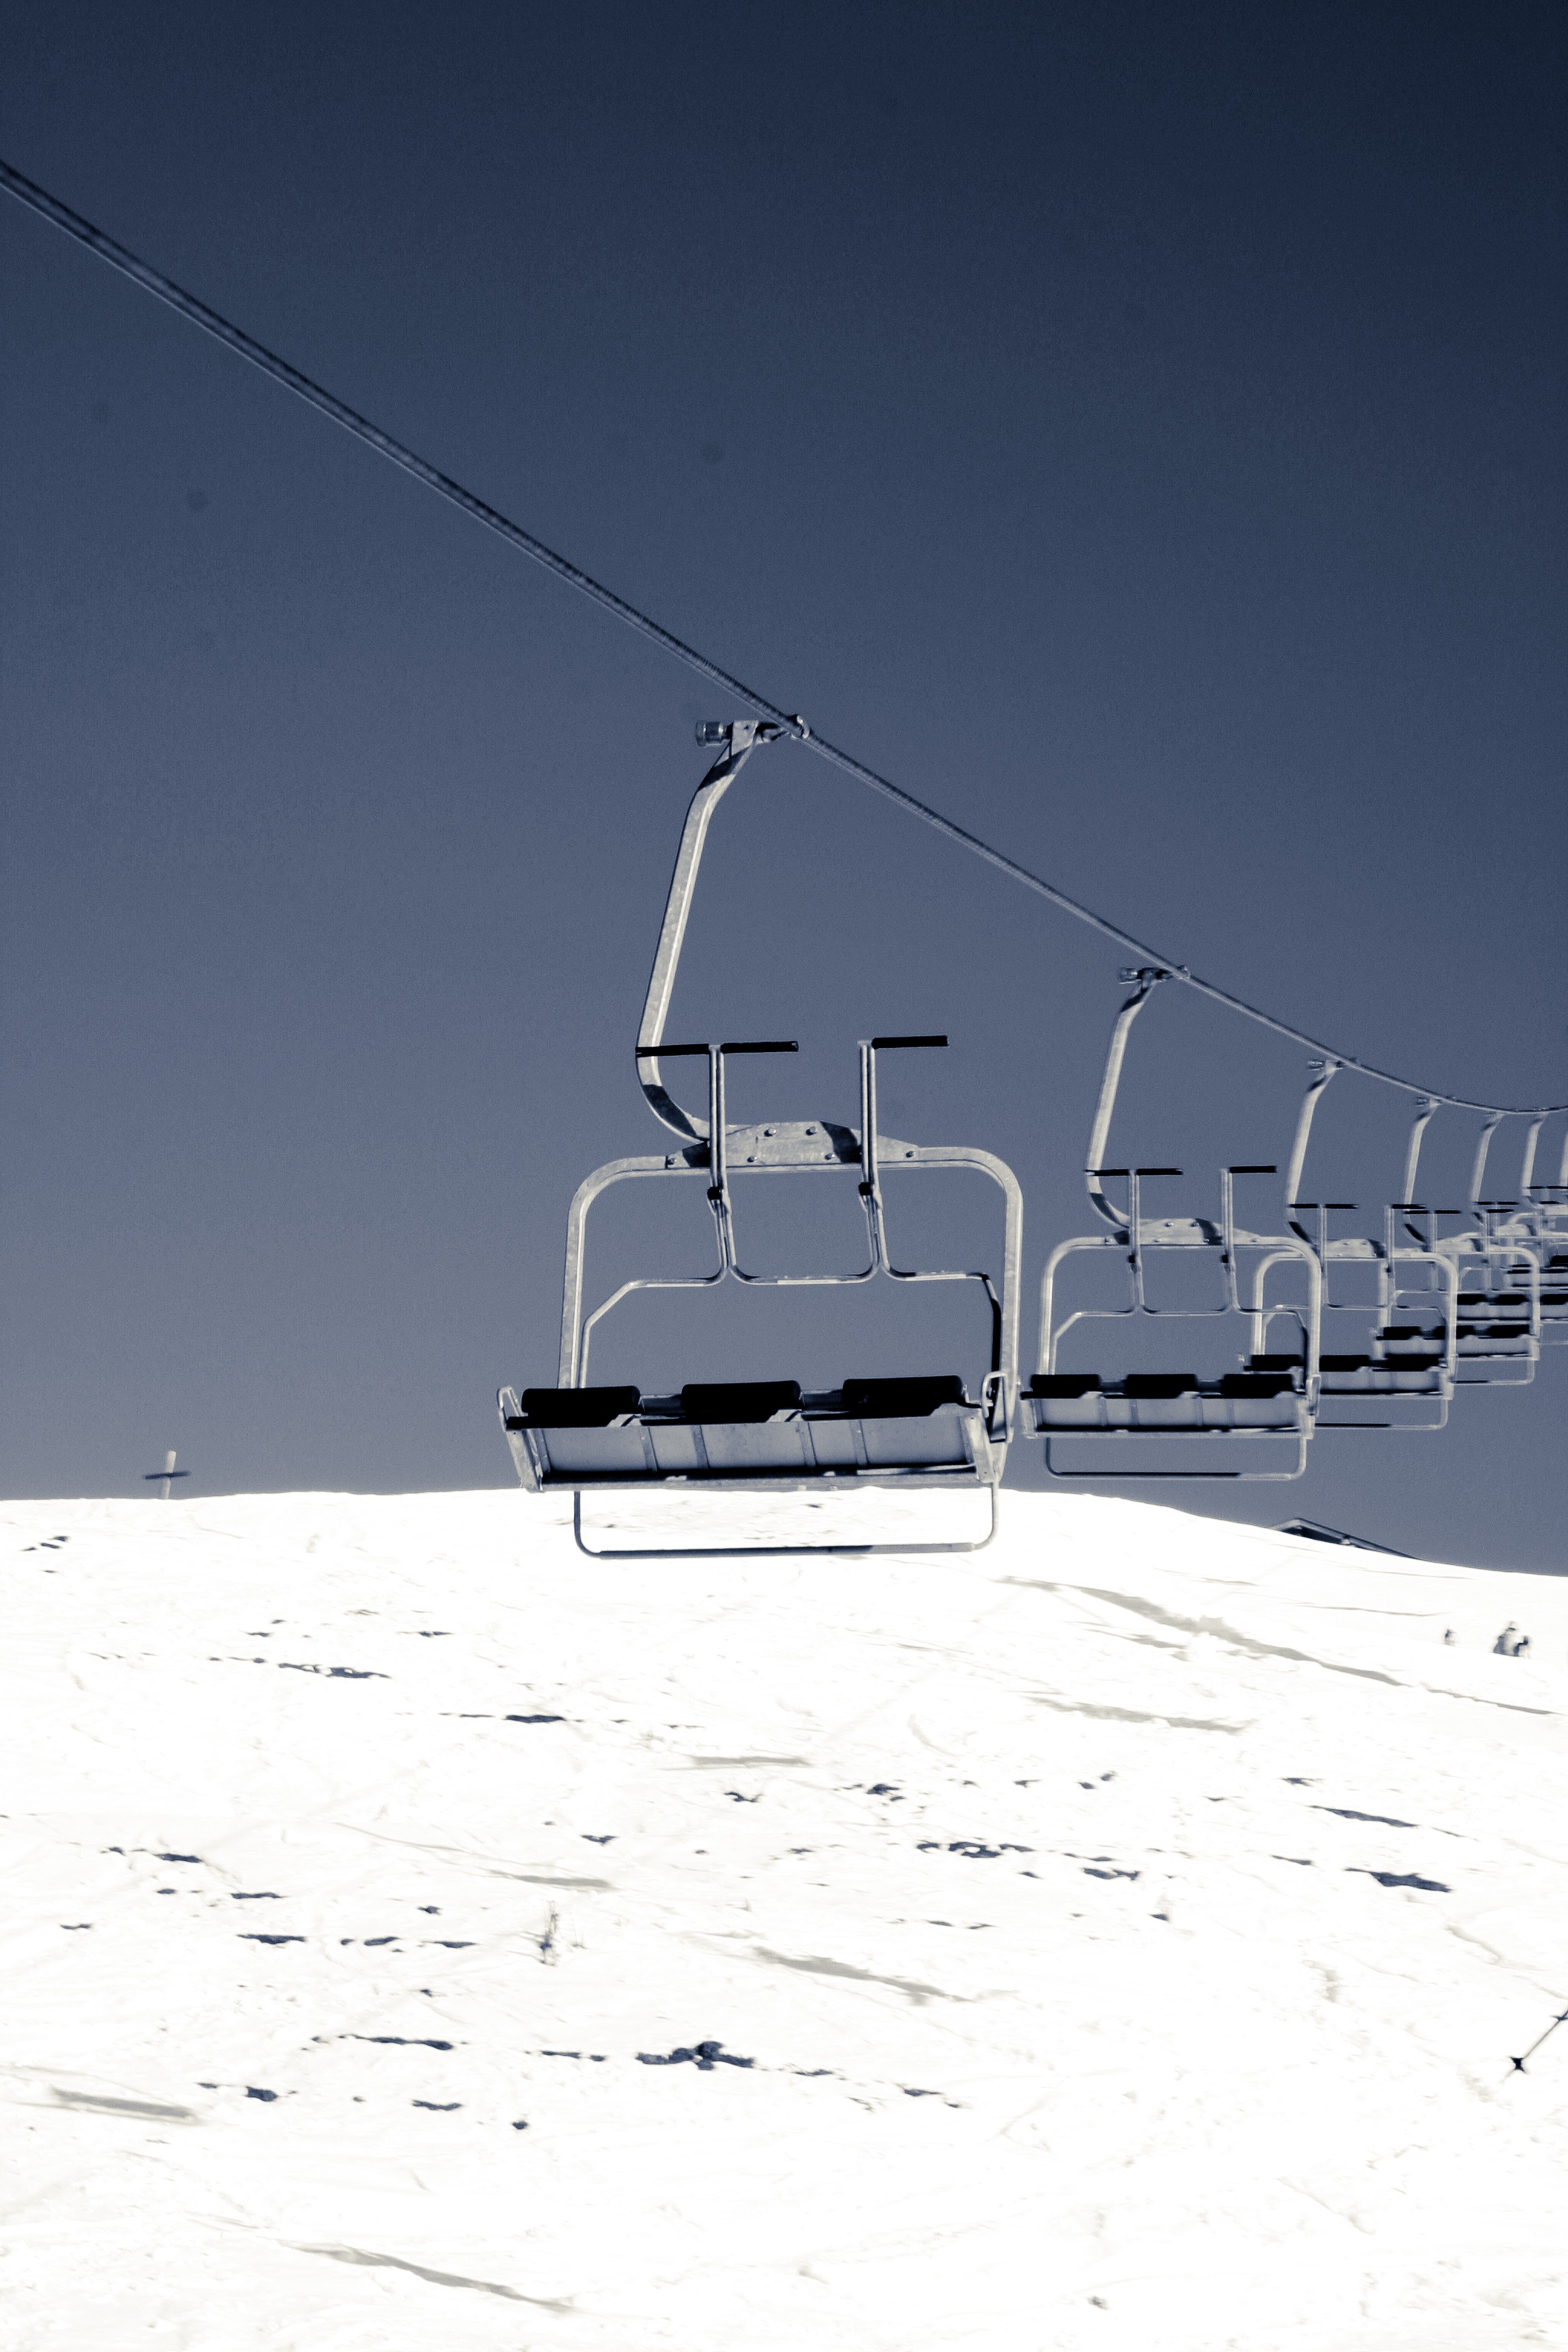
mountain, snow, winter, boat, vintage, wind, vehicle, mast, chairlift, ski lift, weather, snowy, alpine, snowboard, skiing, cable car, lift, mountains, winter sports, ski run, winter fun, t bar lift, t bar